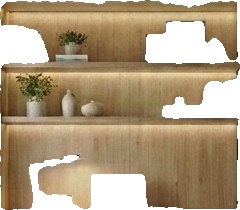
Surface category: cabinetry